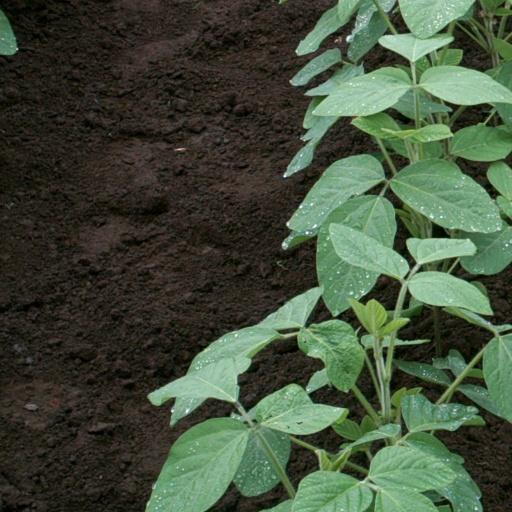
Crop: soybean